Adel Emam

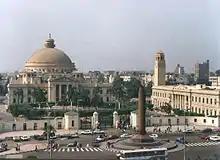

Adel Emam was born into a poor farmer family on May 17, 1940, in the Sayeda Aisha district of Cairo, but his family's origins trace back to the village of Shaha in the Mansoura district of Dakahlia Governorate. His full name is Adel Mohammed Emam Mohammed Bukhariny. Adel Emam mentioned that he loved his mother deeply, and was profoundly affected by her death. His father, Mohamed Emam, was religious and worked as a "Shawish" in the police force. His father passed away in 1997 after suffering from Alzheimer's disease for some time. Adel Emam has one brother and two sisters. His brother is the producer Essam Emam, and his sisters are Eman and Mona. Mustafa Metwalli is his brother-in-law, being married to his sister Eman Emam.